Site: brandenburg
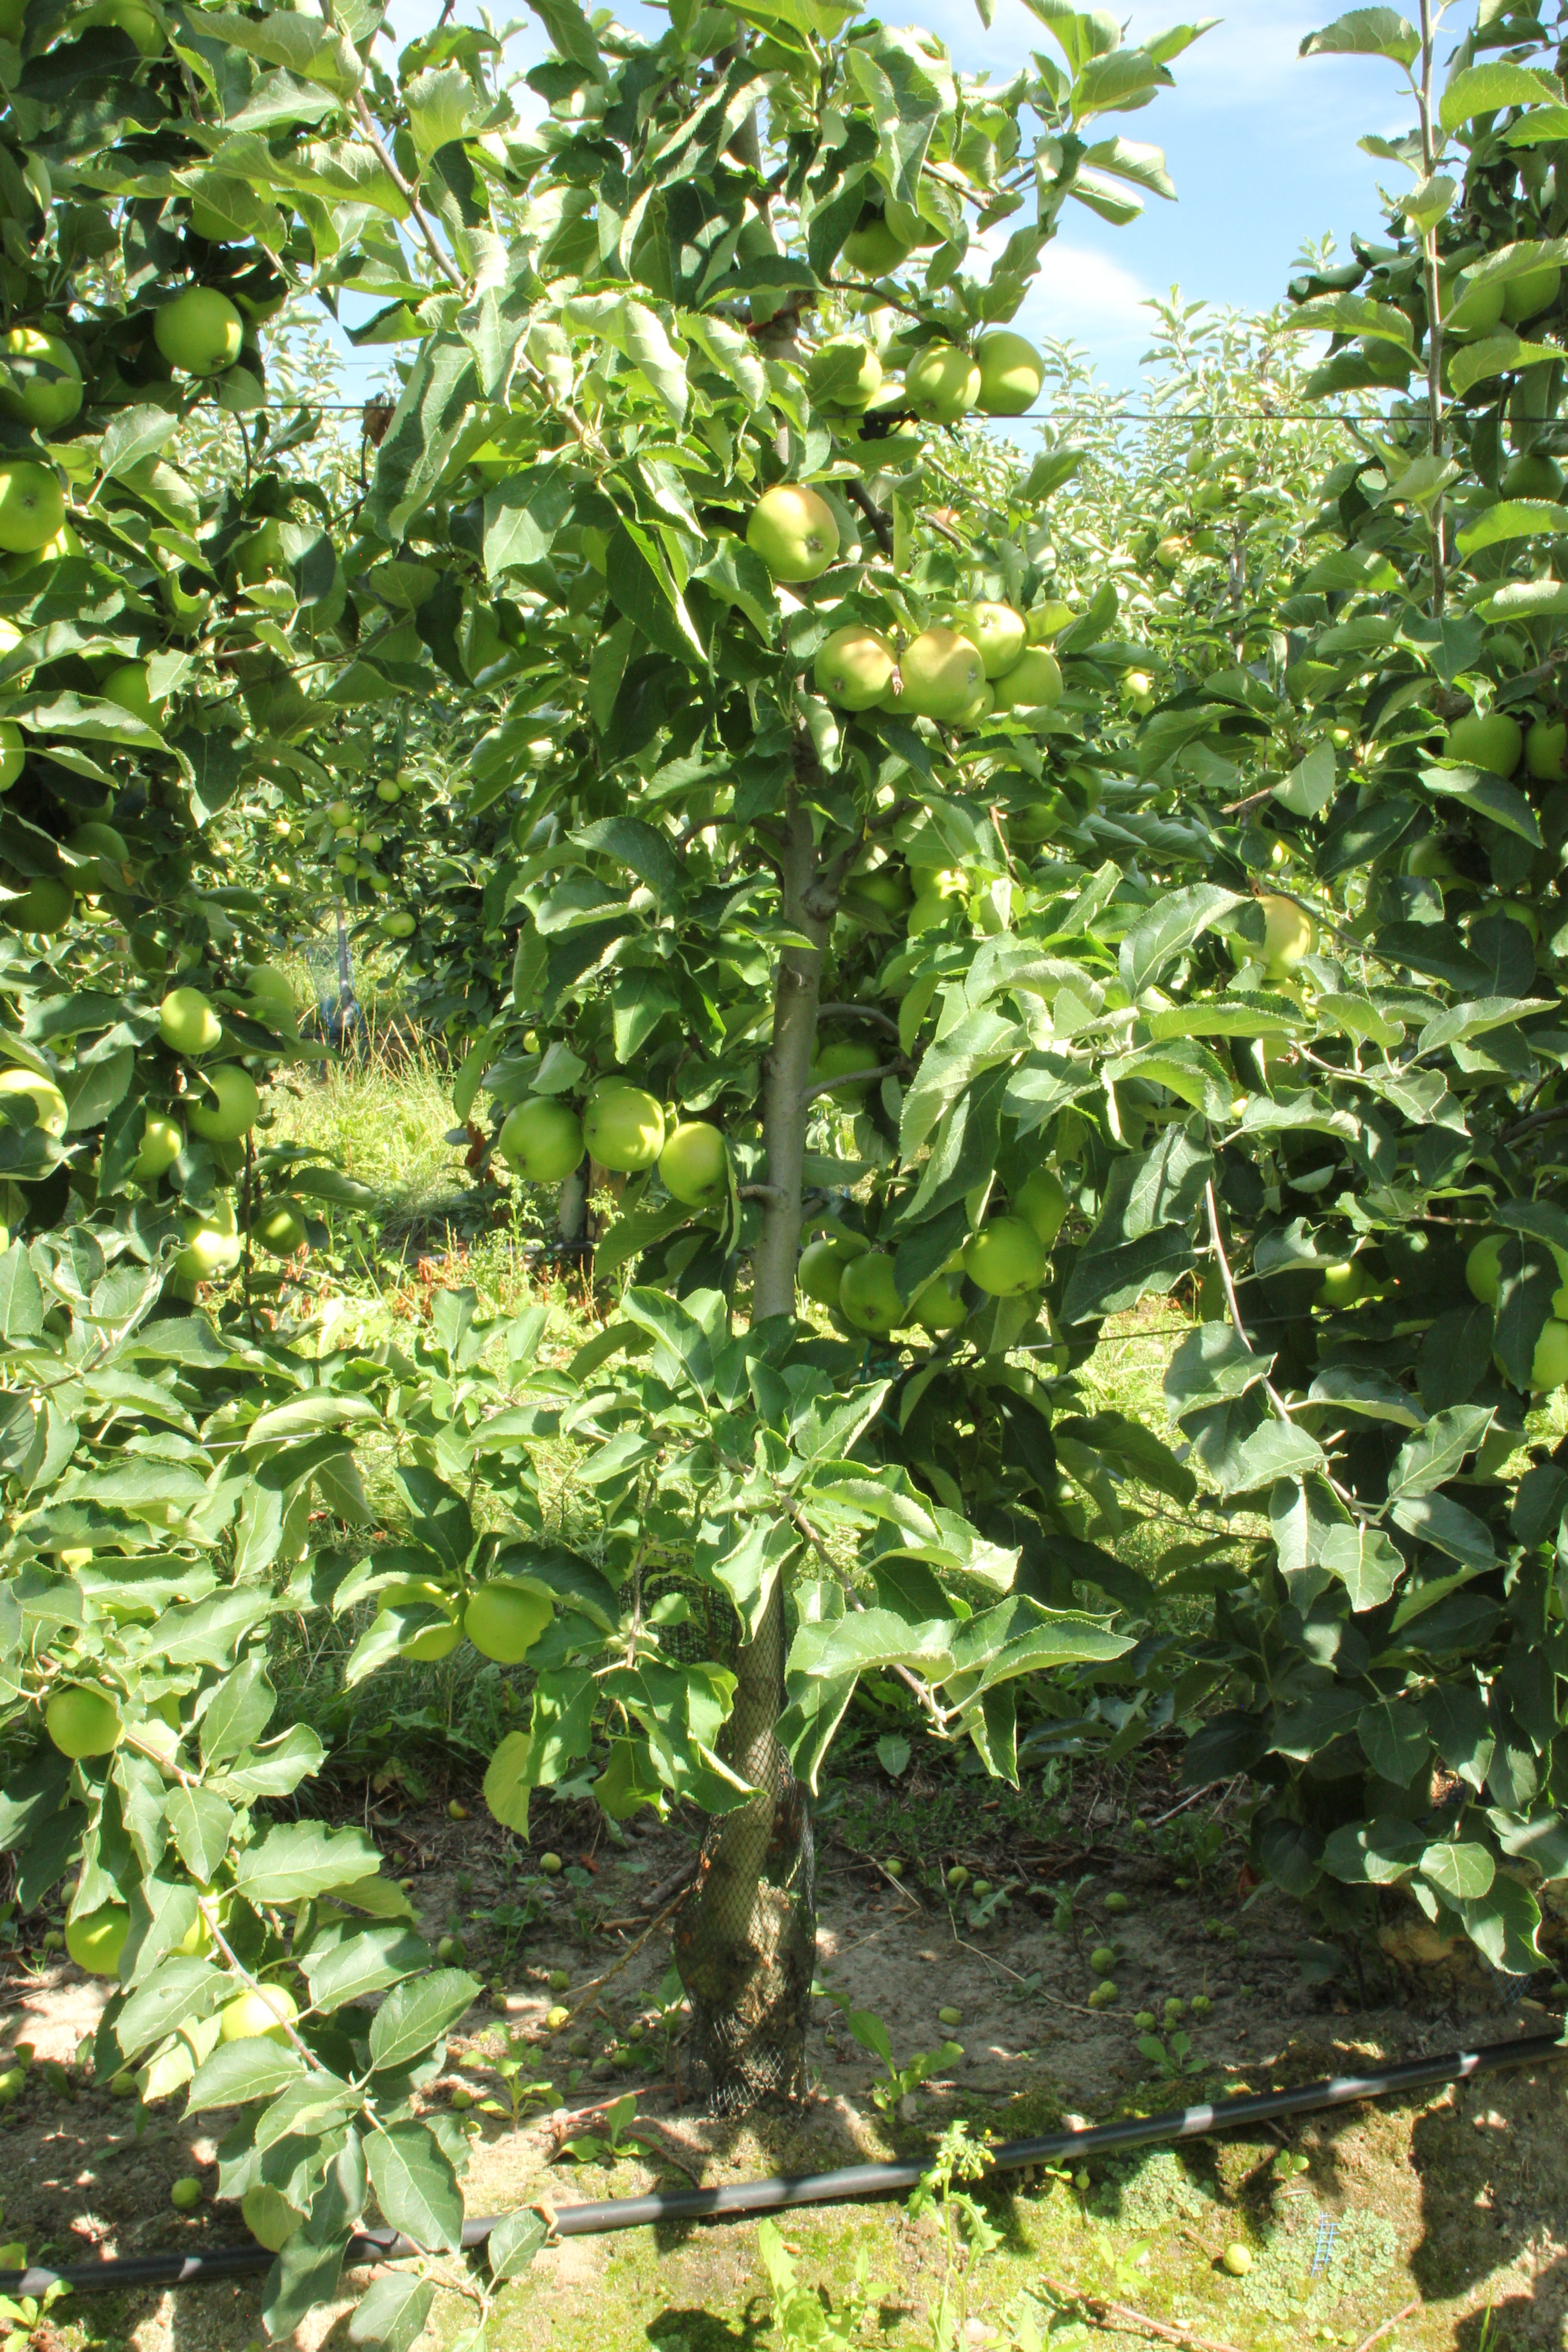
Growth stage (BBCH 77): Development of fruit